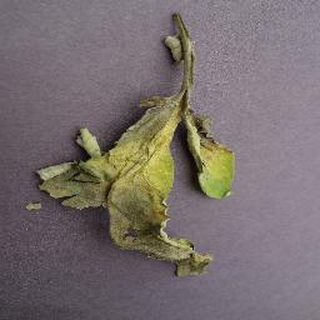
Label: tomato_late_blight